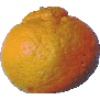
Label: Mandarine 1